Old Portlock School No. 5

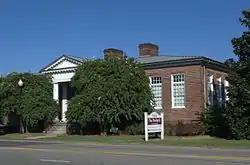

Old Portlock School No. 5 is a historic school building located at Chesapeake, Virginia. It was built in 1908, and is a one-story, rectangular, Colonial Revival style brick building. It features a hipped roof and a classical temple fronted porch with frieze, pediment, cornice, columns and pilasters. It continued to serve as an educational facility until the mid-1960s.